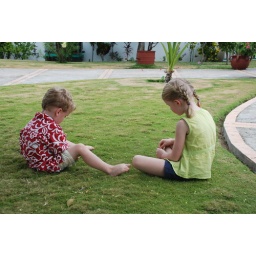
The big tree in the hotel courtyard dropped little green beadlike blossoms; one afternoon we strung them on little vines.